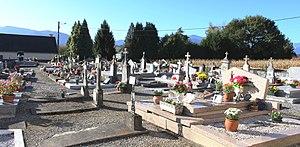
Cimetière d'Escala (Hautes-Pyrénées)
Escala est une commune française située dans le département des Hautes-Pyrénées, en région Occitanie.